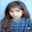
Label: girl